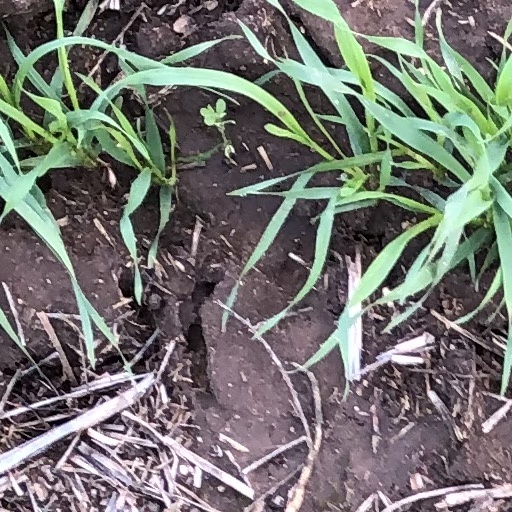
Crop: wheat